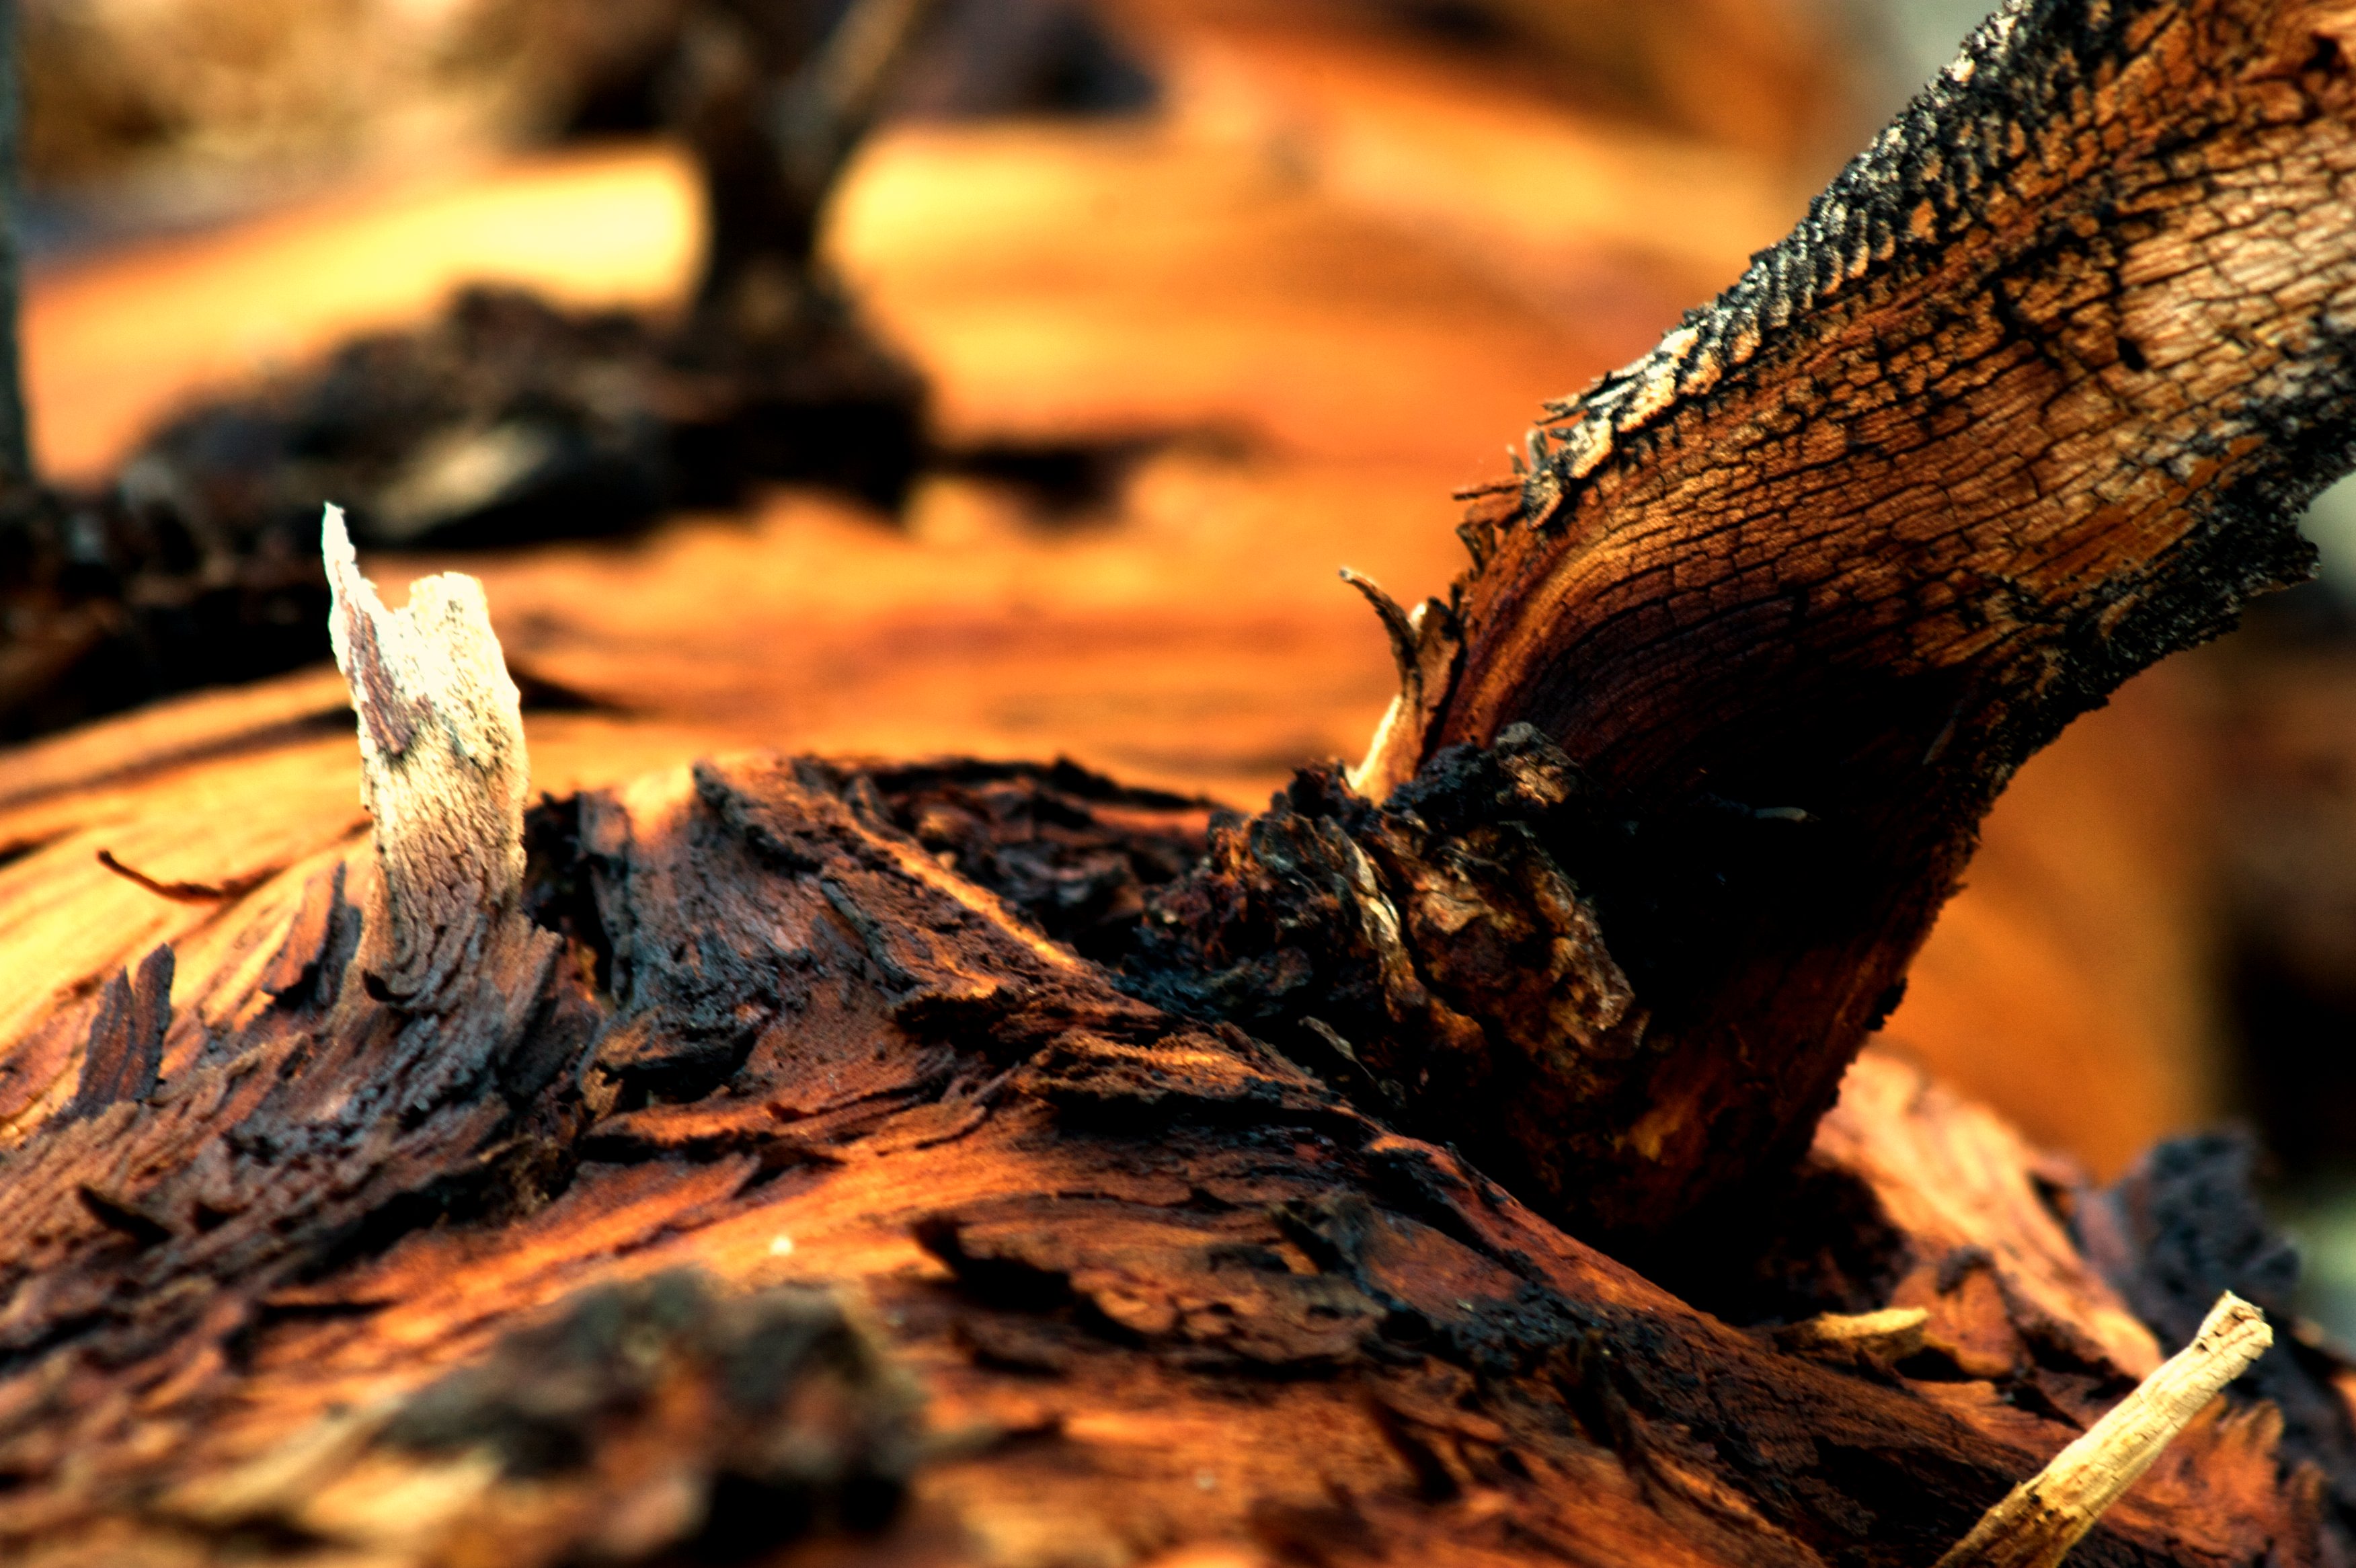
tree, nature, branch, plant, wood, hiking, leaf, trunk, autumn, fire, soil, colorful, close up, outdoors, colorado, back, mountains, boulder, burned, macro photography, woody plant